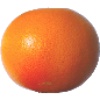
Label: Grapefruit Pink 1